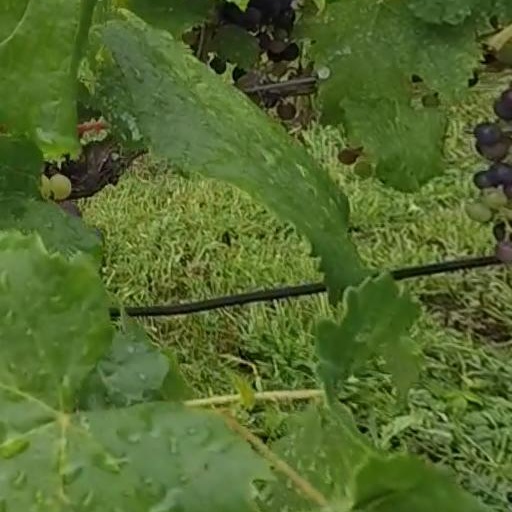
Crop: grape